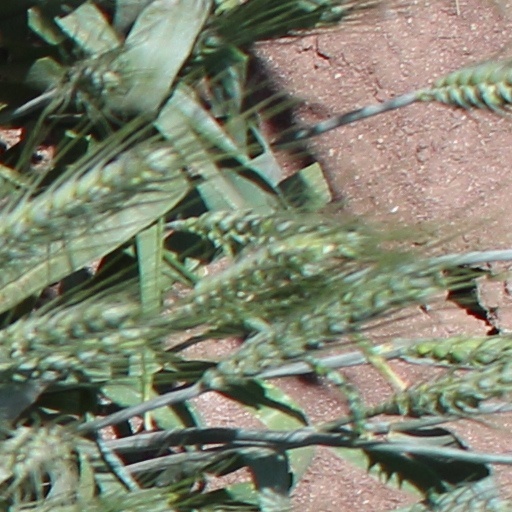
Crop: wheat